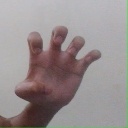
अक्षर: झ